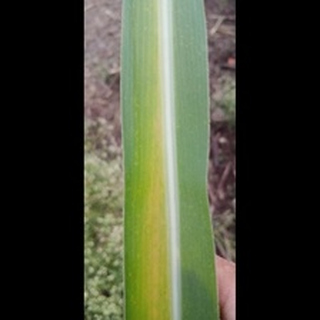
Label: sugarcane_yellow_leaf_disease